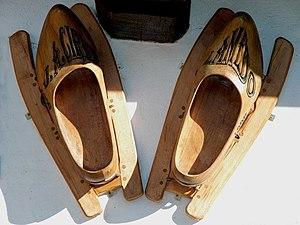
Un sabot est à l'origine une chaussure réalisée en creusant un morceau de bois pour que le pied puisse s'y glisser. Il est fait d'un seul tenant. La discipline s’appelle le sabotage, et le métier, le sabotier.